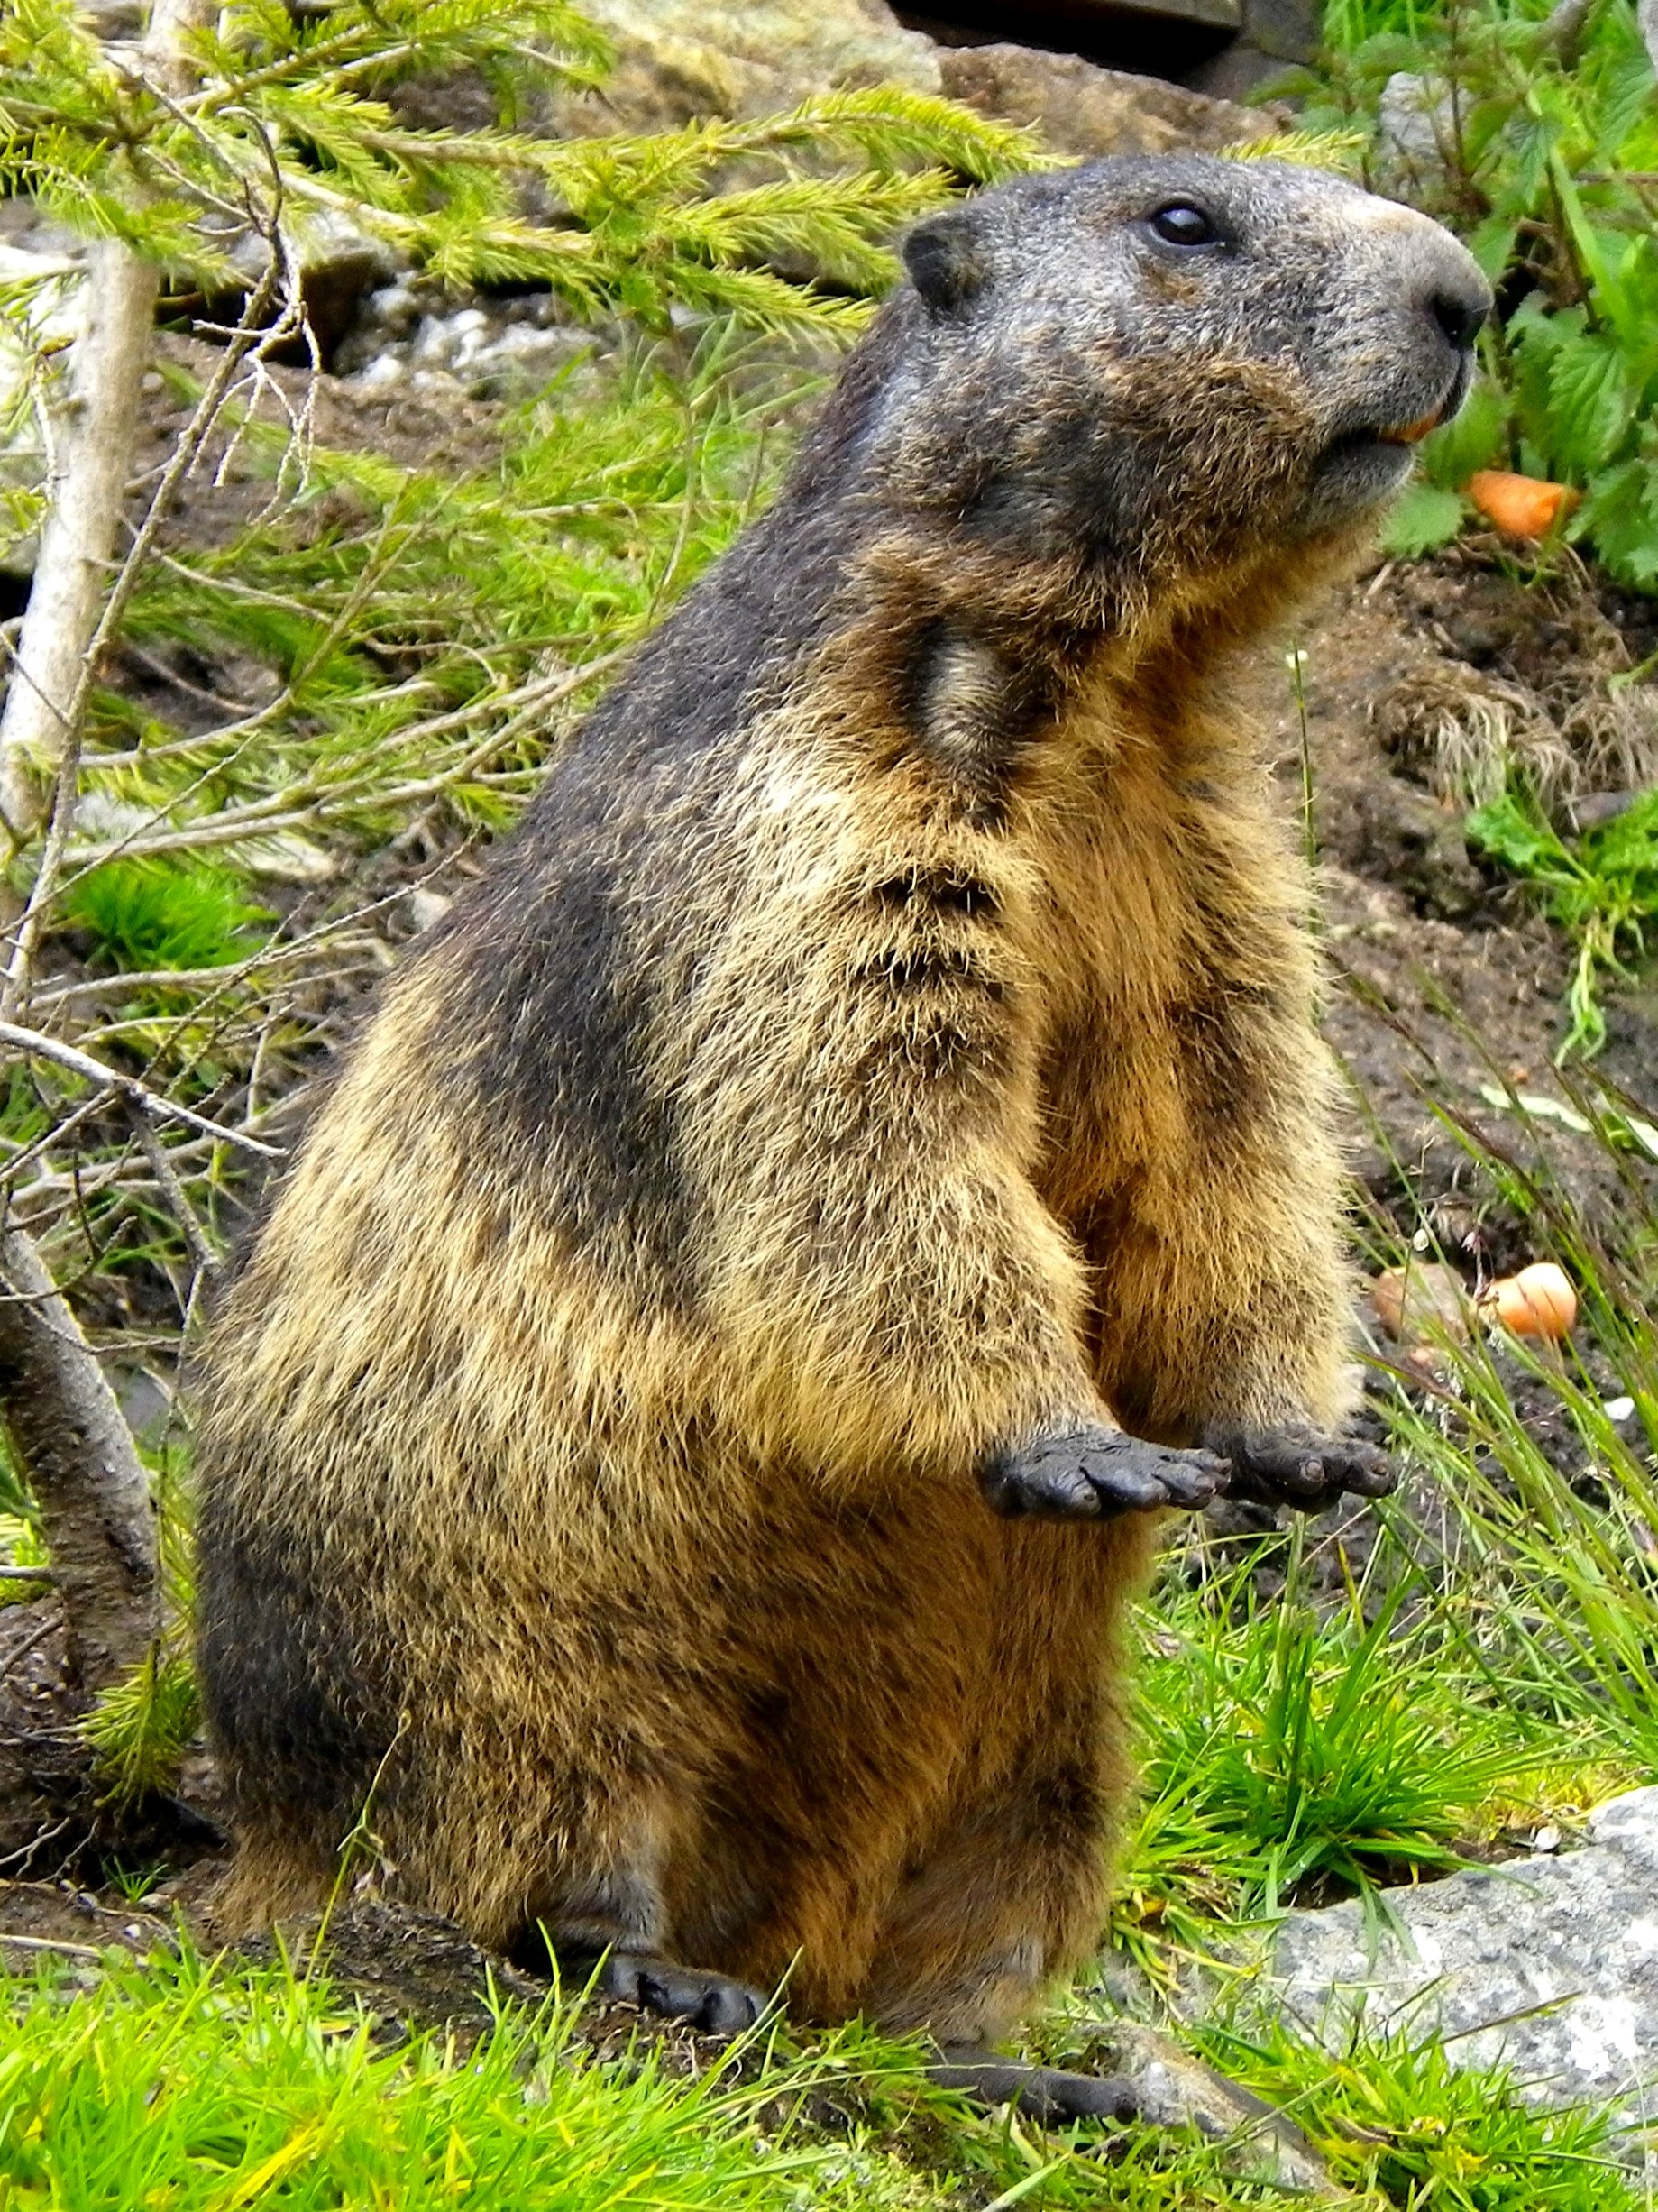
wildlife, zoo, mammal, squirrel, close, rodent, fauna, vertebrate, capybara, marmot, prairie dog, fox squirrel